Hogna ingens

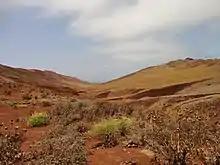
The Castanheira Valley, typical habitat of this species

"Hogna ingens" was first formally described as "Lycosa ingens" in 1857 by the English naturalist John Blackwall based on two female specimens found hiding under a stone on one of the Desertas Islands and sent to Blackwall by James Yate Johnson. This species is now classified in the genus "Hogna" within the family Lycosidae, the wolf spiders.